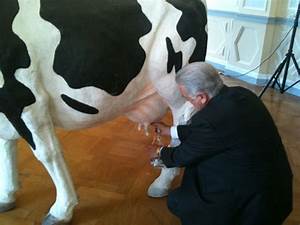
Label: mucca